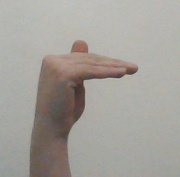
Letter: khaa